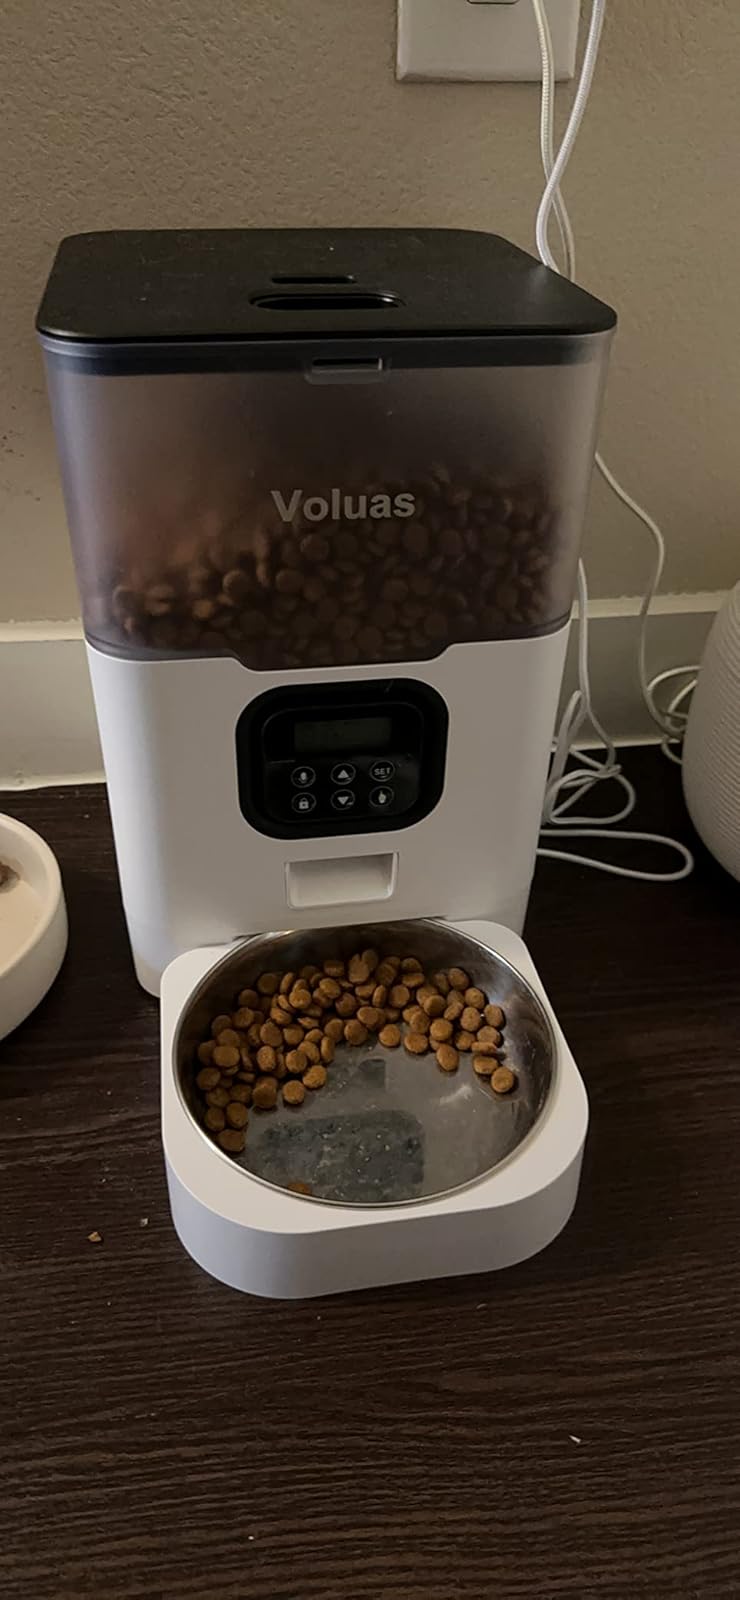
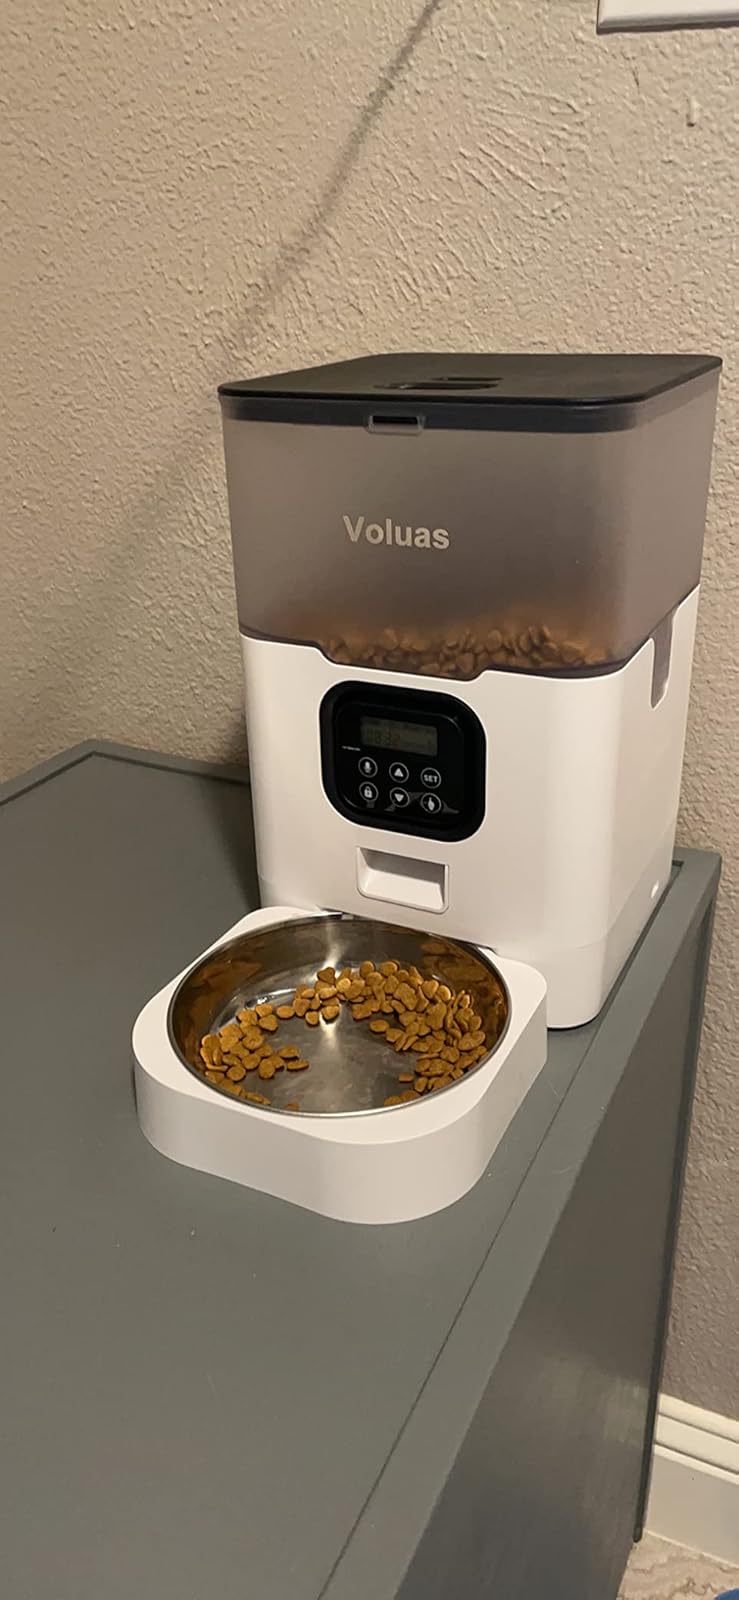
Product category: items_feeder
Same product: yes